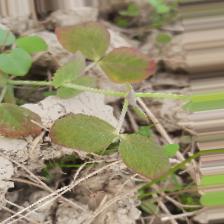
Label: Lentil Rust